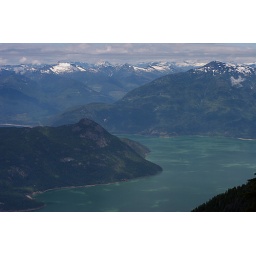
Very nice sandy beaches along this island with the coast mountain range in the background.